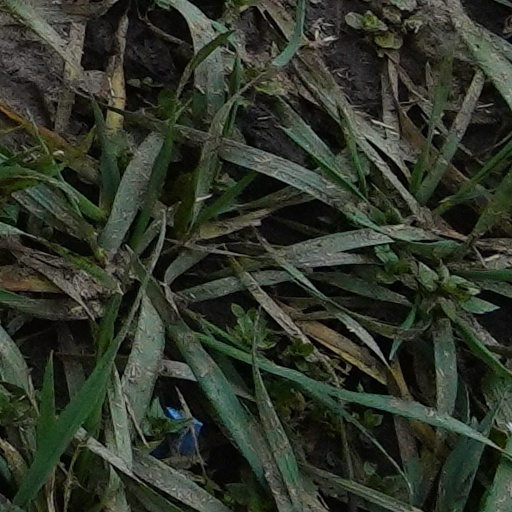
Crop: wheat